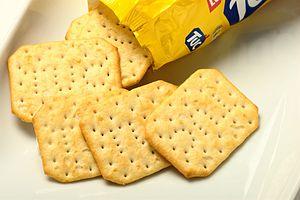
TUC est une marque commerciale de gâteaux apéritif faisant partie de la gamme LU, appartenant au groupe américain Mondelēz International. Vendus en Europe, Asie, Amérique du Nord et Afrique du Nord, les biscuits sont de forme octogonale et de couleur jaune doré. La face est piquetée de trous dont certaines forment les lettres TUC.